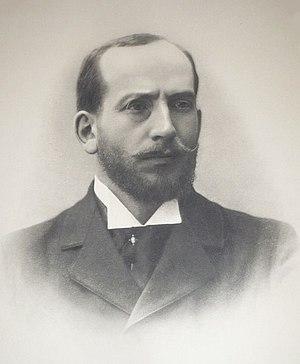
Gabriel Syveton
Gabriel Syveton, né à Boën-sur-Lignon le 21 février 1864 et mort à Neuilly-sur-Seine le 8 décembre 1904, est un homme politique et historien français. Il est un dirigeant de la droite nationaliste connu notamment pour son altercation avec le général Louis André lors de l'affaire des fiches.